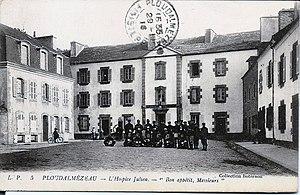
L'hospice Julien (transformé en hôpital temporaire pendant la Première Guerre mondiale).
Ploudalmézeau [pludalmezo] est une commune française du département du Finistère, en région Bretagne. Elle appartient à la Communauté de communes du Pays d'Iroise et comprend deux pôles, l'un rural autour du bourg, l'autre maritime à Portsall, avec un port dans un aber. La côte se caractérise par un littoral préservé ; de petites criques, des dunes et de grandes plages de sable comme celle de Treompan. Cette côte, bordée par la Manche, a connu une catastrophe maritime et écologique avec le naufrage du pétrolier Amoco Cadiz à Portsall en mars 1978.